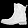
Label: Ankle boot